Kawaiisu

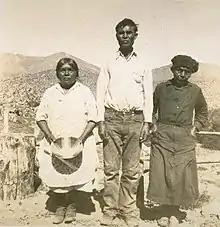
A Kawaiisu family

The Kawaiisu Nation (pronounced: "ka-wai-ah-soo") are a tribe of Indigenous people of California in the United States.